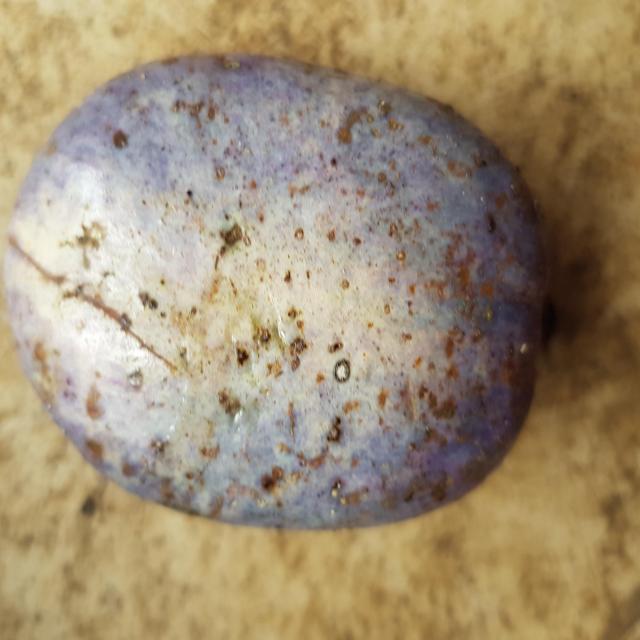
Plum grade: unripe